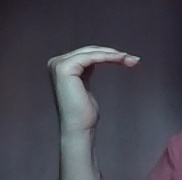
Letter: haa